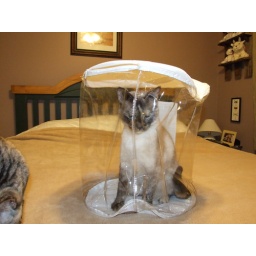
kitty in a bag